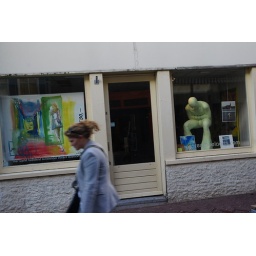
I took this with the idea that the girl in the foreground would mirror the girl in the painting in the background.